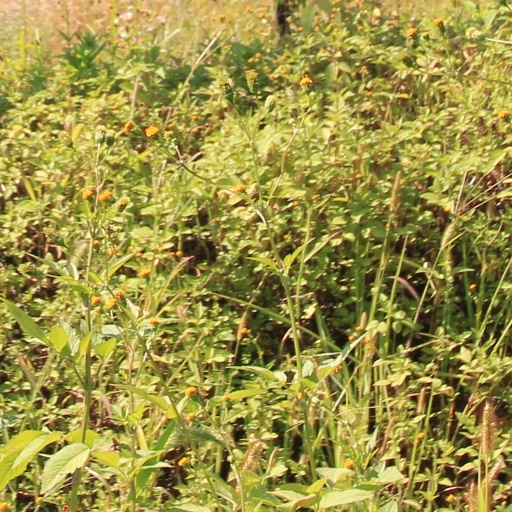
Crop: grape